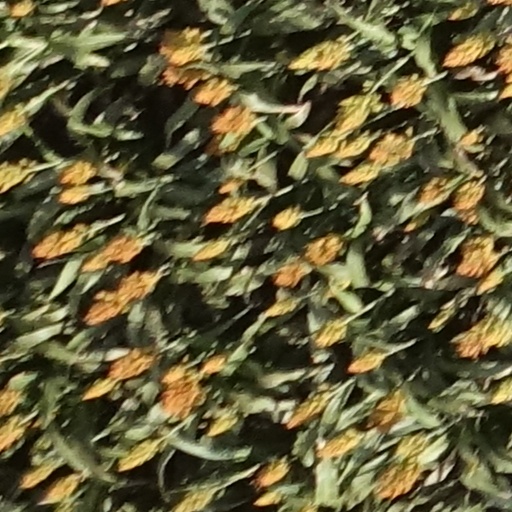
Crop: sorghum